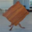
Label: table